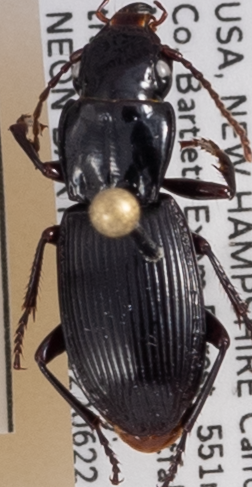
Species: Pterostichus rostratus
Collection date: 2022-06-22
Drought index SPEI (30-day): -1.058
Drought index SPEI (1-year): -0.362
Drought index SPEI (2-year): -1.13